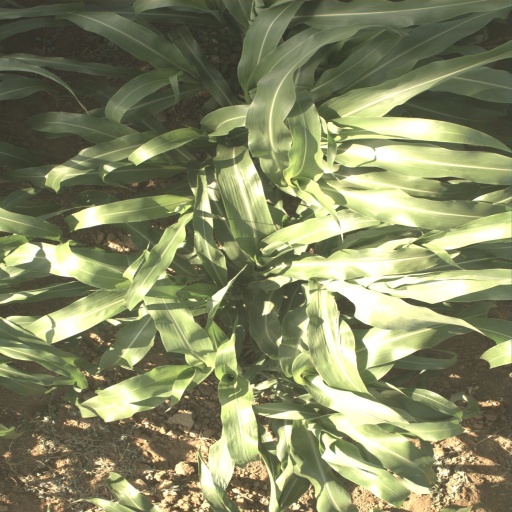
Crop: sorghum